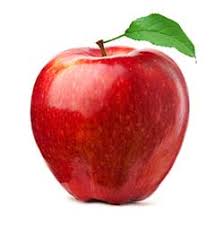
Label: Apple